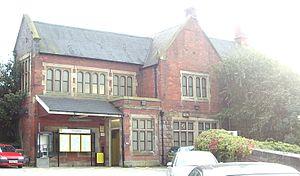
Gare de Newton-le-Willows, l’une des plus anciennes au monde.